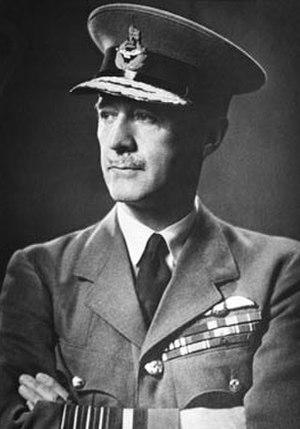
Cyril Louis Norton Newall, 1ᵉʳ baron Newall, était un officier supérieur de l'armée britannique et de la Royal Air Force et homme d'État. Il commanda des unités de la Royal Flying Corps et de la Royal Air Force lors de la Première Guerre mondiale, et fut le Chief of the Air Staff au début de la Seconde Guerre mondiale. De 1941 à 1946, il fut gouverneur général de Nouvelle-Zélande.